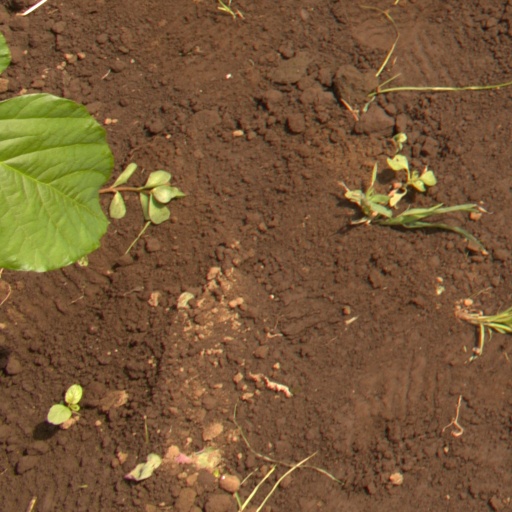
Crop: soybean